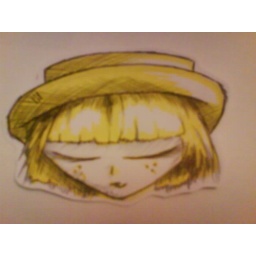
yellow girl in straw boater hat!! sticker for a swap with mr fable!!